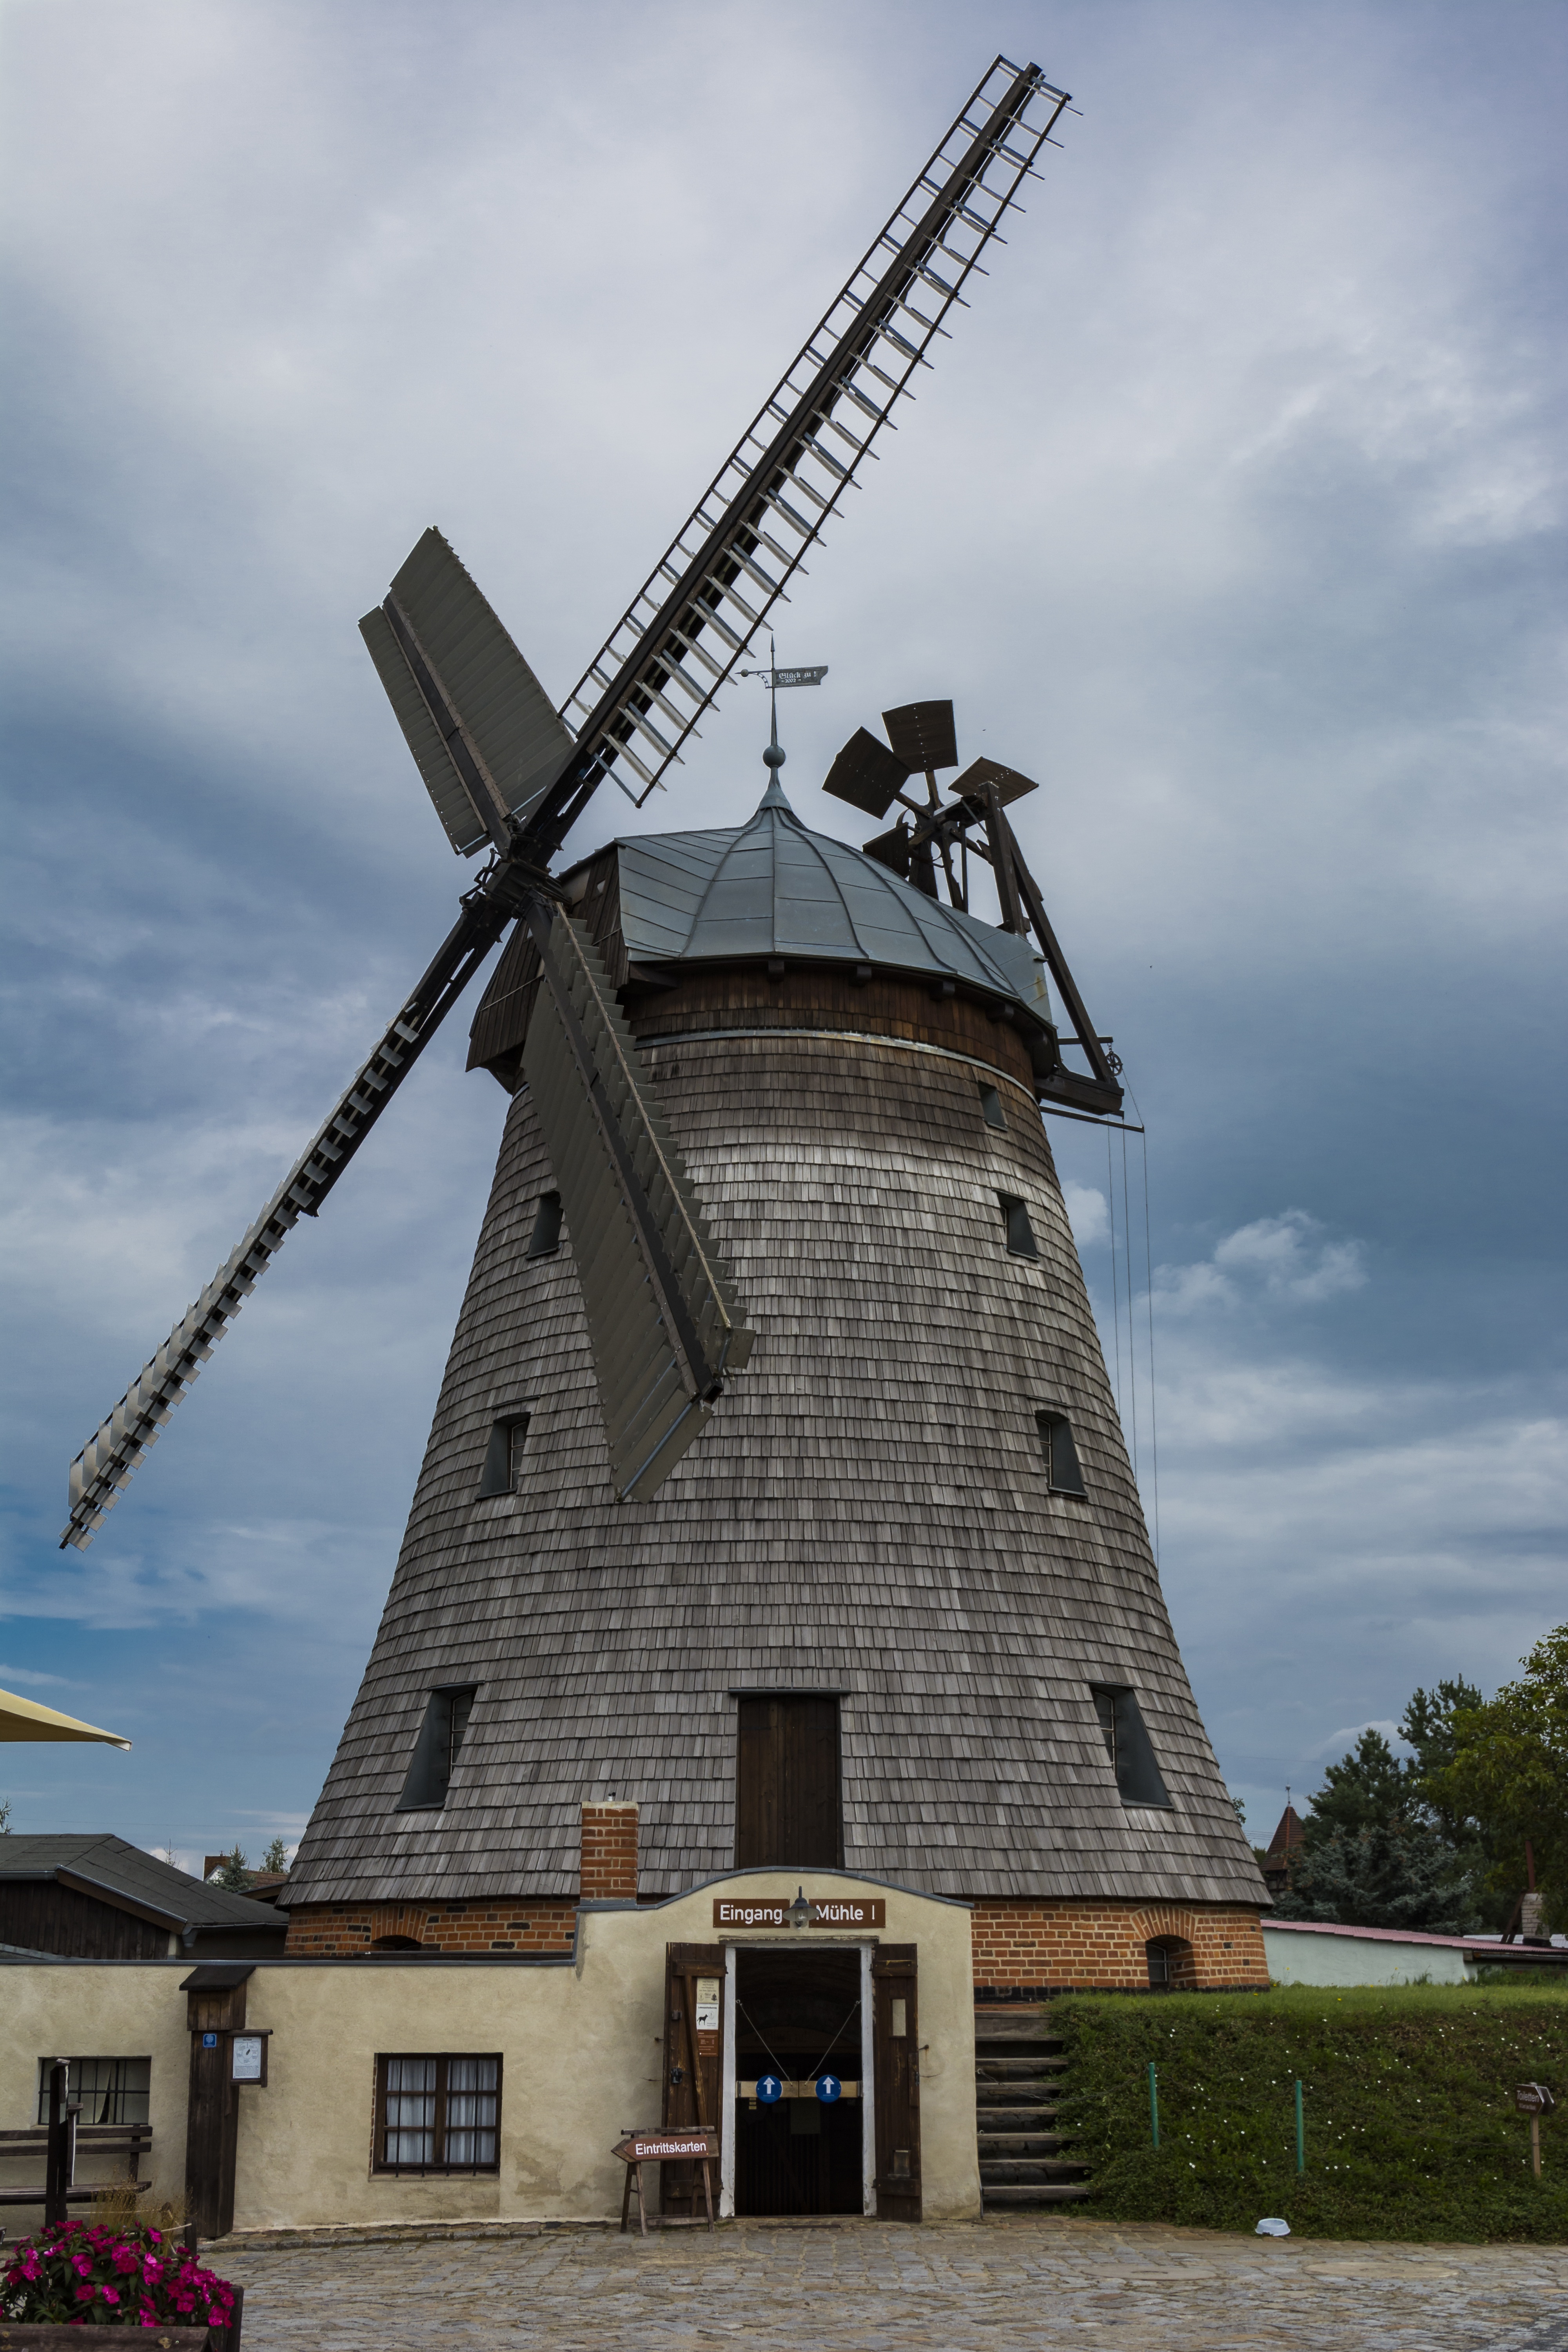
wing, architecture, windmill, wind, building, monument, tower, mill, steeple